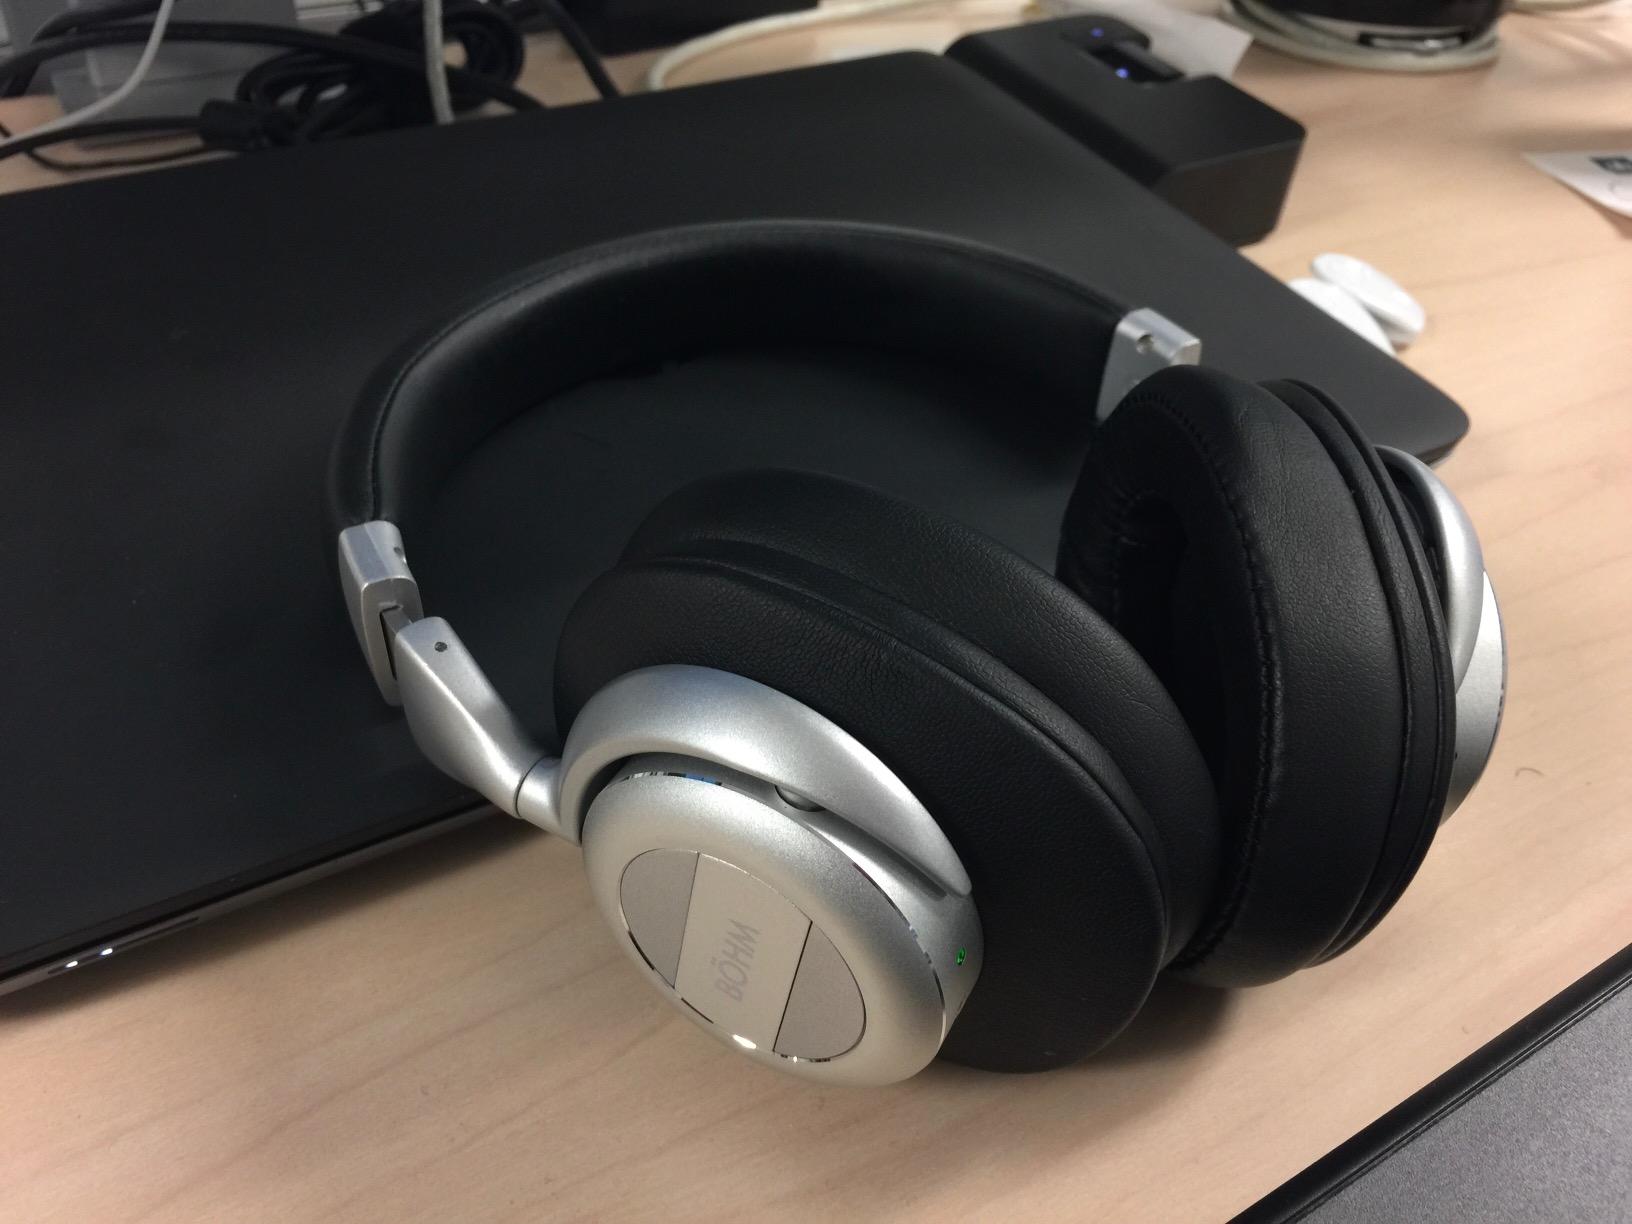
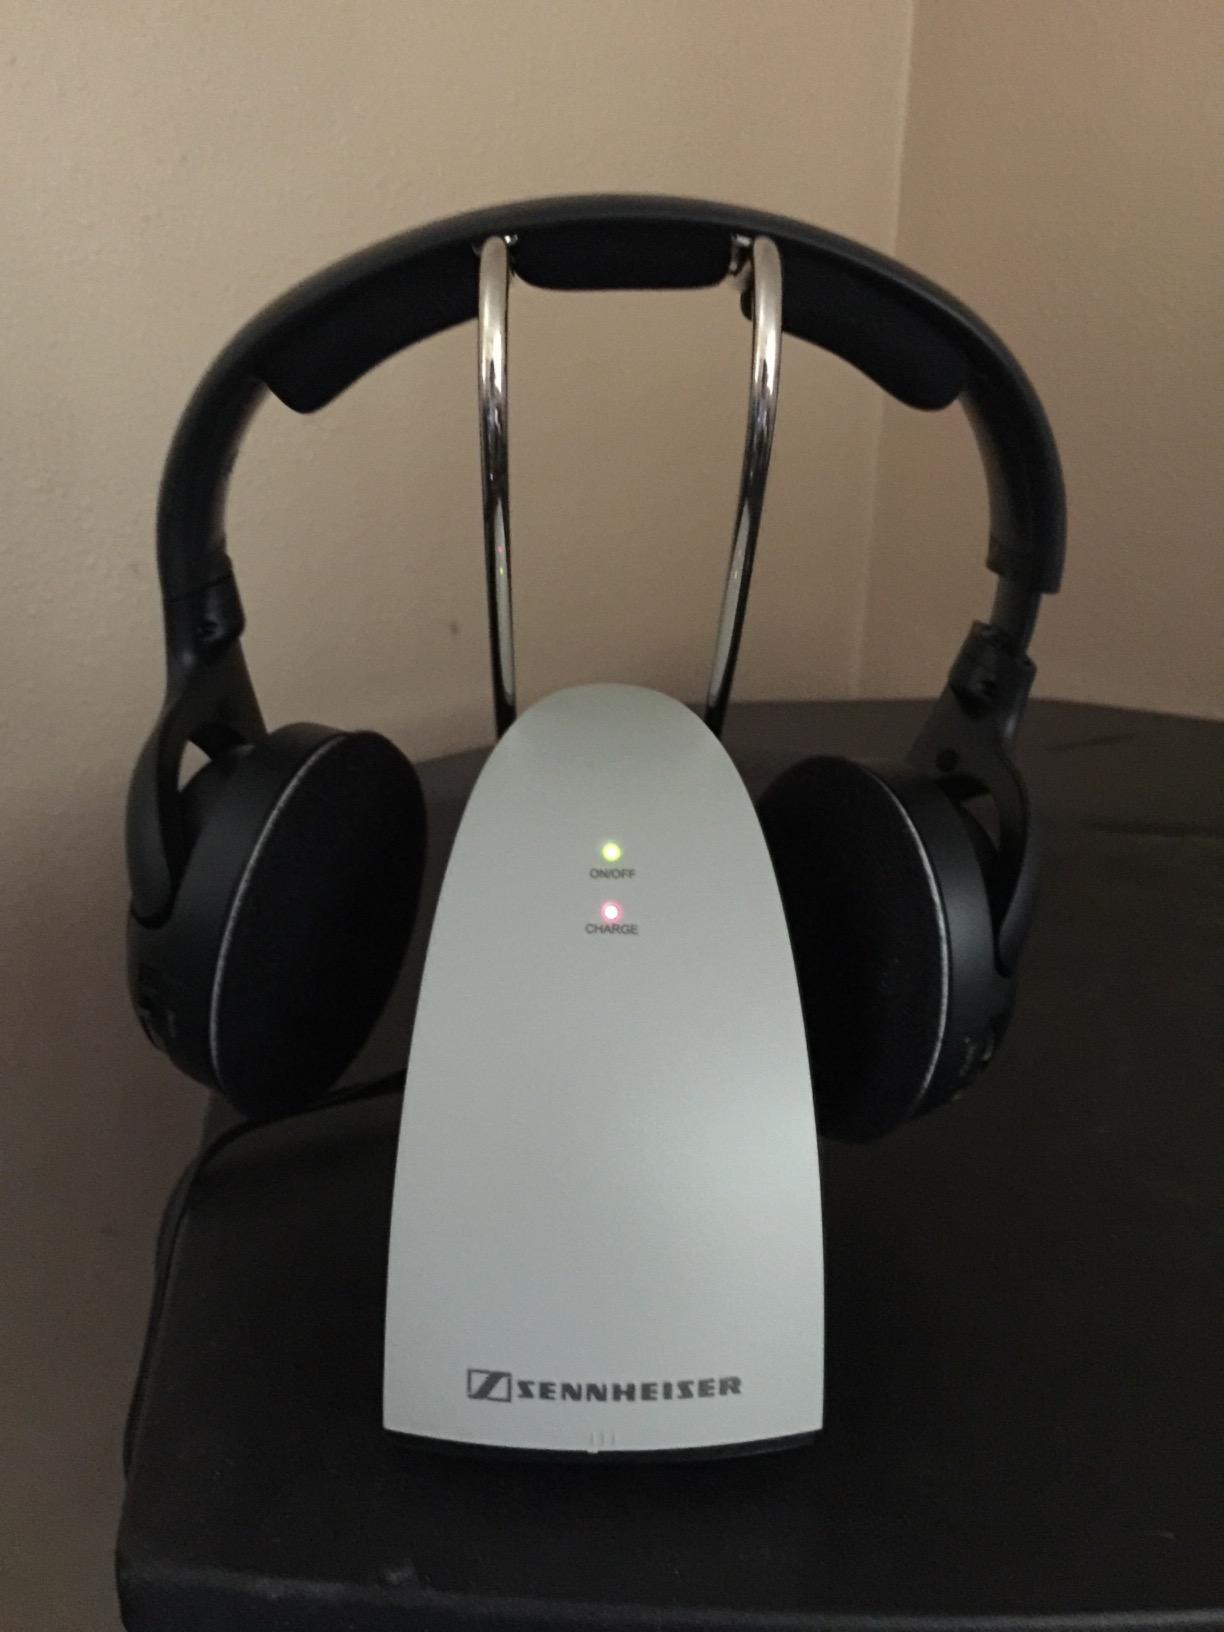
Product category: headphones
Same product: no